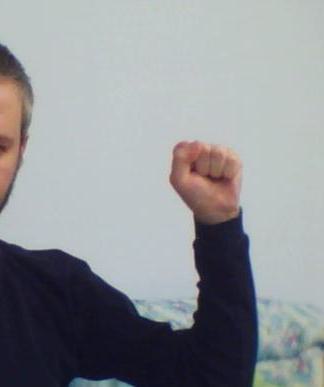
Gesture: fist